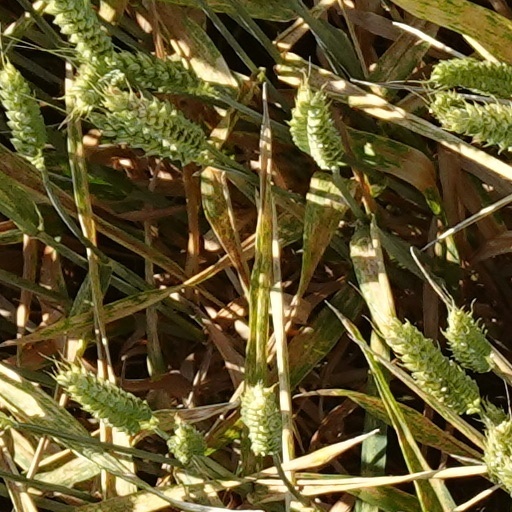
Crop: wheat